318 Magdalena

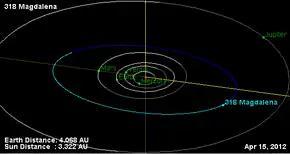
Orbital diagram

318 Magdalena is a main belt asteroid orbiting the Sun. It was discovered by Auguste Charlois on 24 September 1891 in Nice. It may be named for Mary Magdalene, who in legend travelled to Southern Gaul and is the patron saint of Provence.